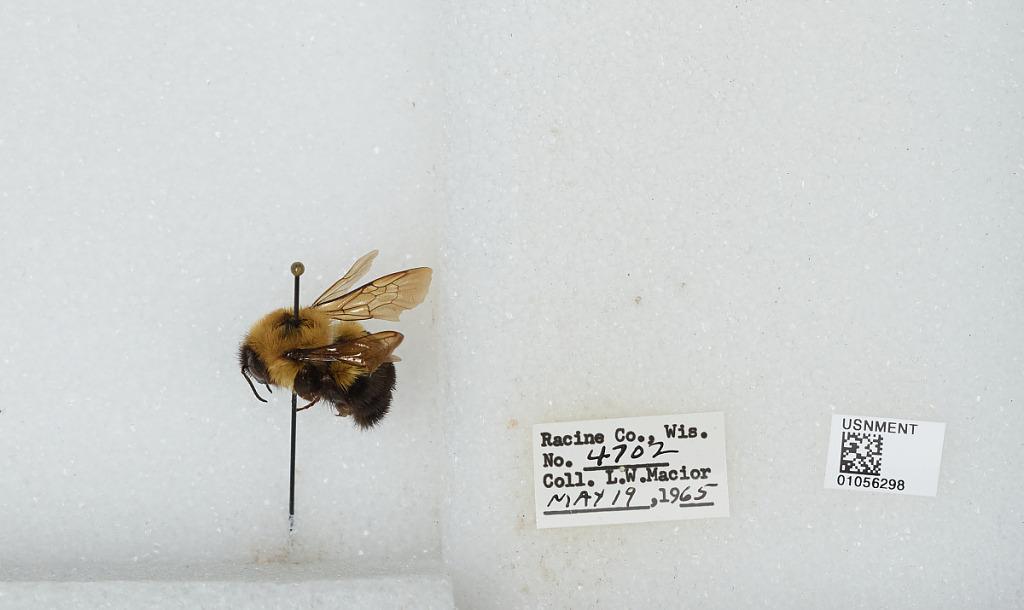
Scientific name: Bombus (Pyrobombus) bimaculatus Cresson
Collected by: L. Macior
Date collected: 1965-5-19
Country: United States
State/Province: Wisconsin
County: Racine
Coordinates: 42.78, -87.76